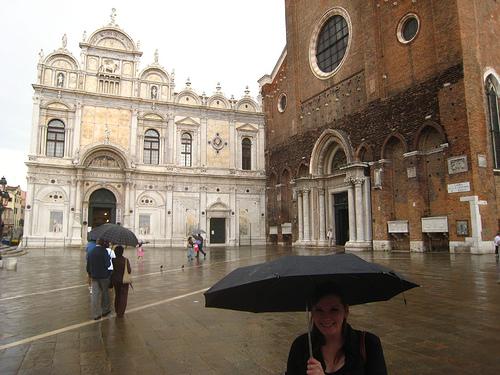
Weather: rain or strom